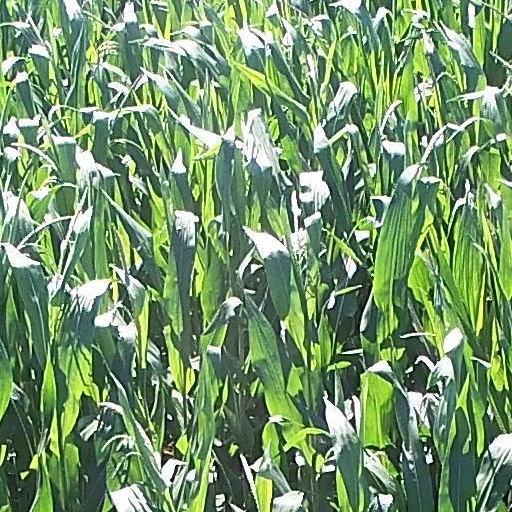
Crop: maize; corn